Eugie Foster

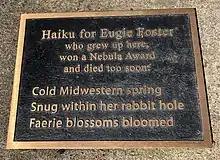
Memorial plaque for Foster in Hessel Park, Champaign, Illinois

Born December 30, 1971, in Urbana, Illinois, Foster lived in Atlanta, Georgia. She earned a master's degree in developmental psychology at Illinois State University and worked as an editor of legislation for the Georgia General Assembly. In 1992 she married Matthew M. Foster.